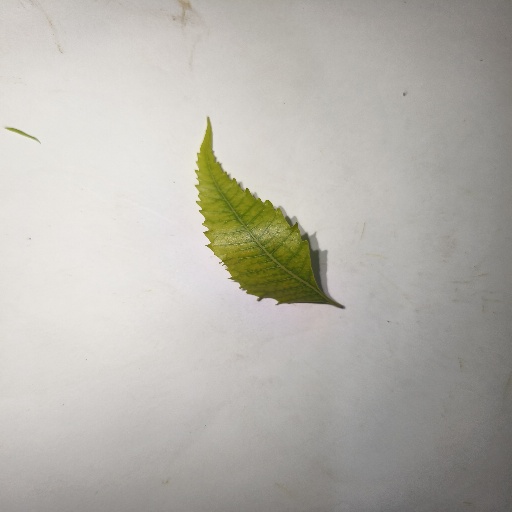
Species: Neem
Leaf condition: Yellow Leaf